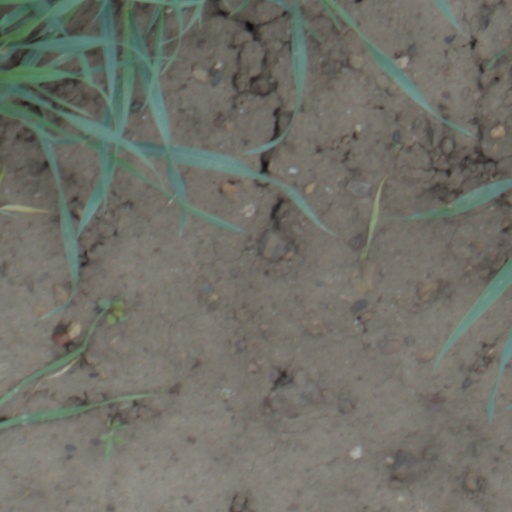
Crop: wheat